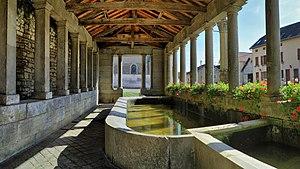
Le bassin du lavoir du centre
Le lavoir du centre de Mollans est un lavoir situé à Mollans, en France.